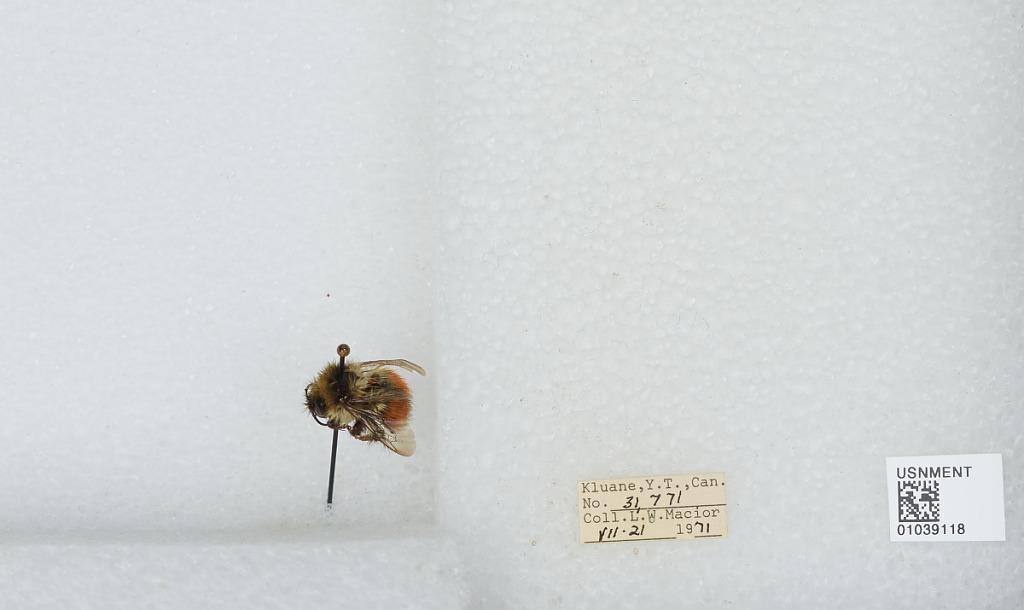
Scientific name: Bombus (Pyrobombus) sylvicola Kirby
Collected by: L. Macior
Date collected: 1971-7-21
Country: Canada
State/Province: Yukon Territory
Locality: Kluane
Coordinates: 60.75, -139.5